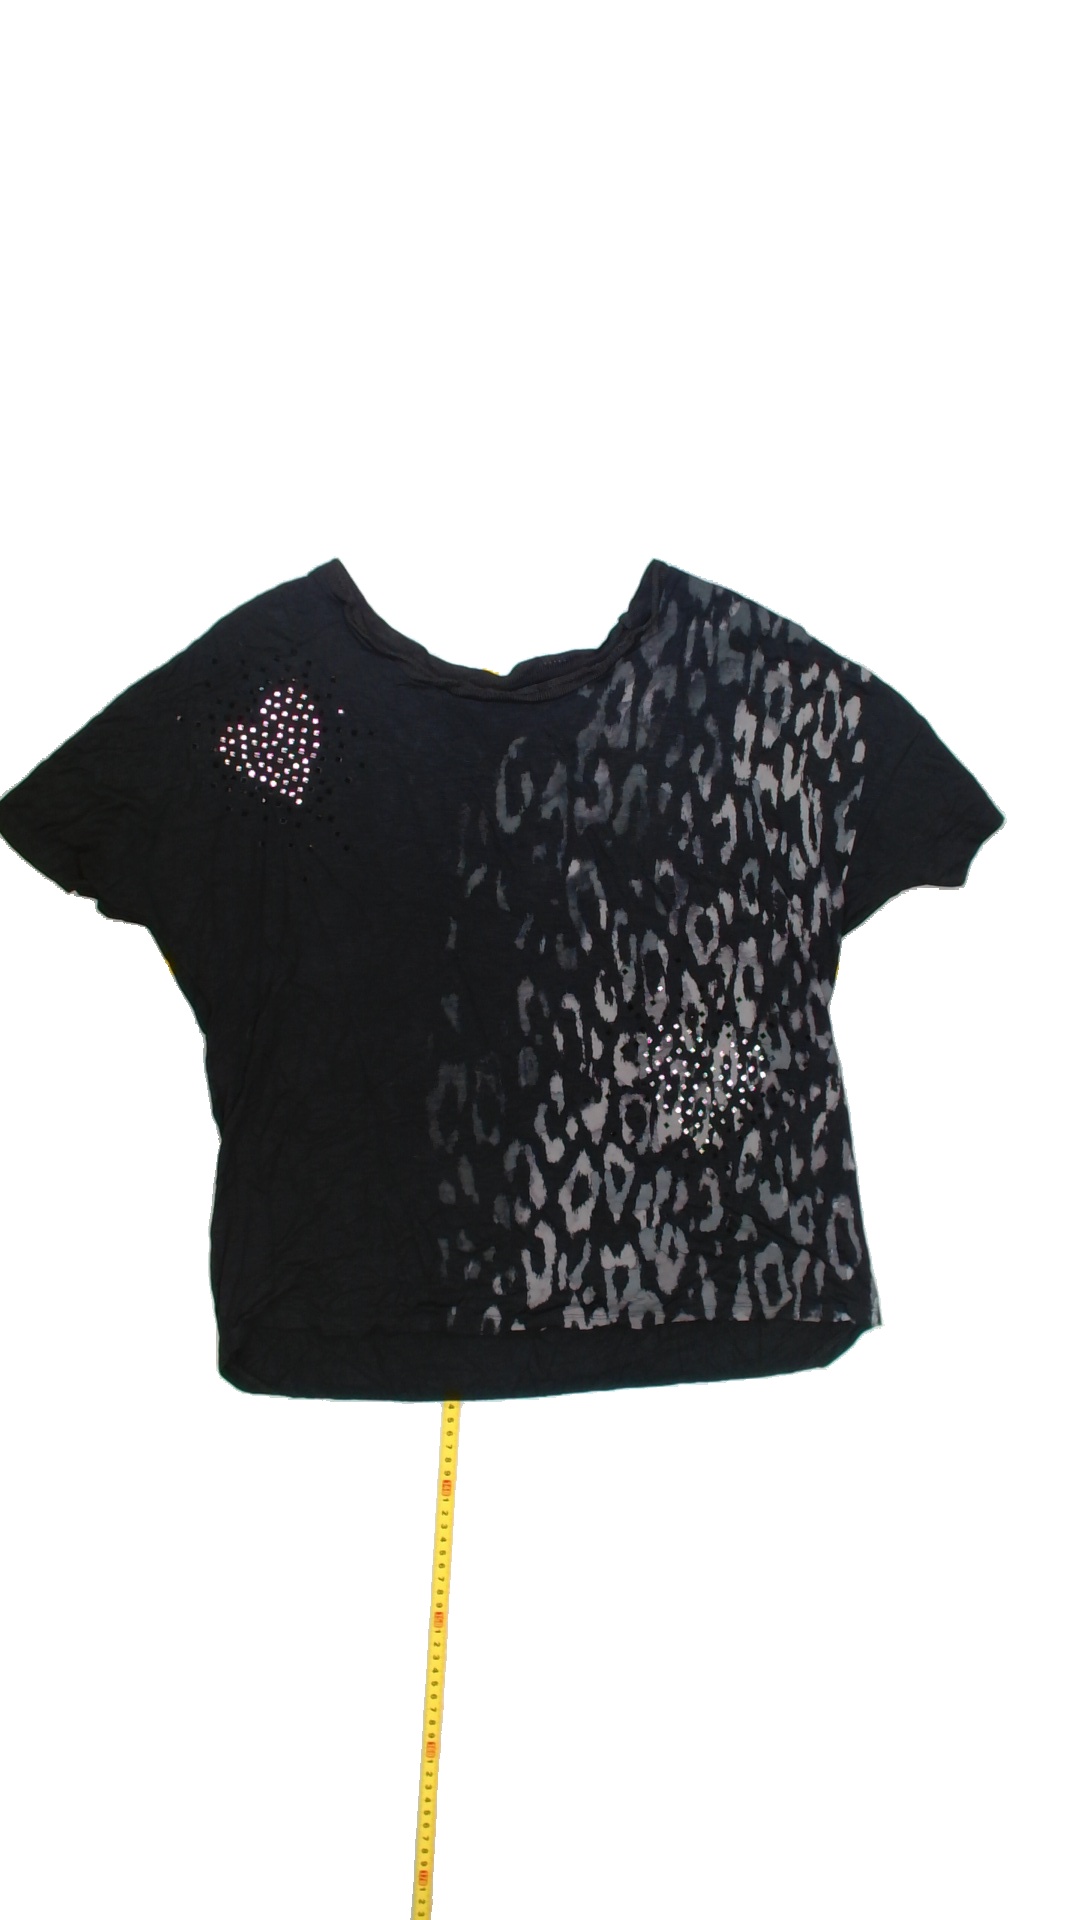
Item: T-shirt (Ladies)
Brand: Desigual
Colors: Black, Grey
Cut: C-collar, Regular
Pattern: Animal print
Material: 100%viscose
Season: All
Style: No trend
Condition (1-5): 3
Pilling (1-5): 4
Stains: No
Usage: Export
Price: <50